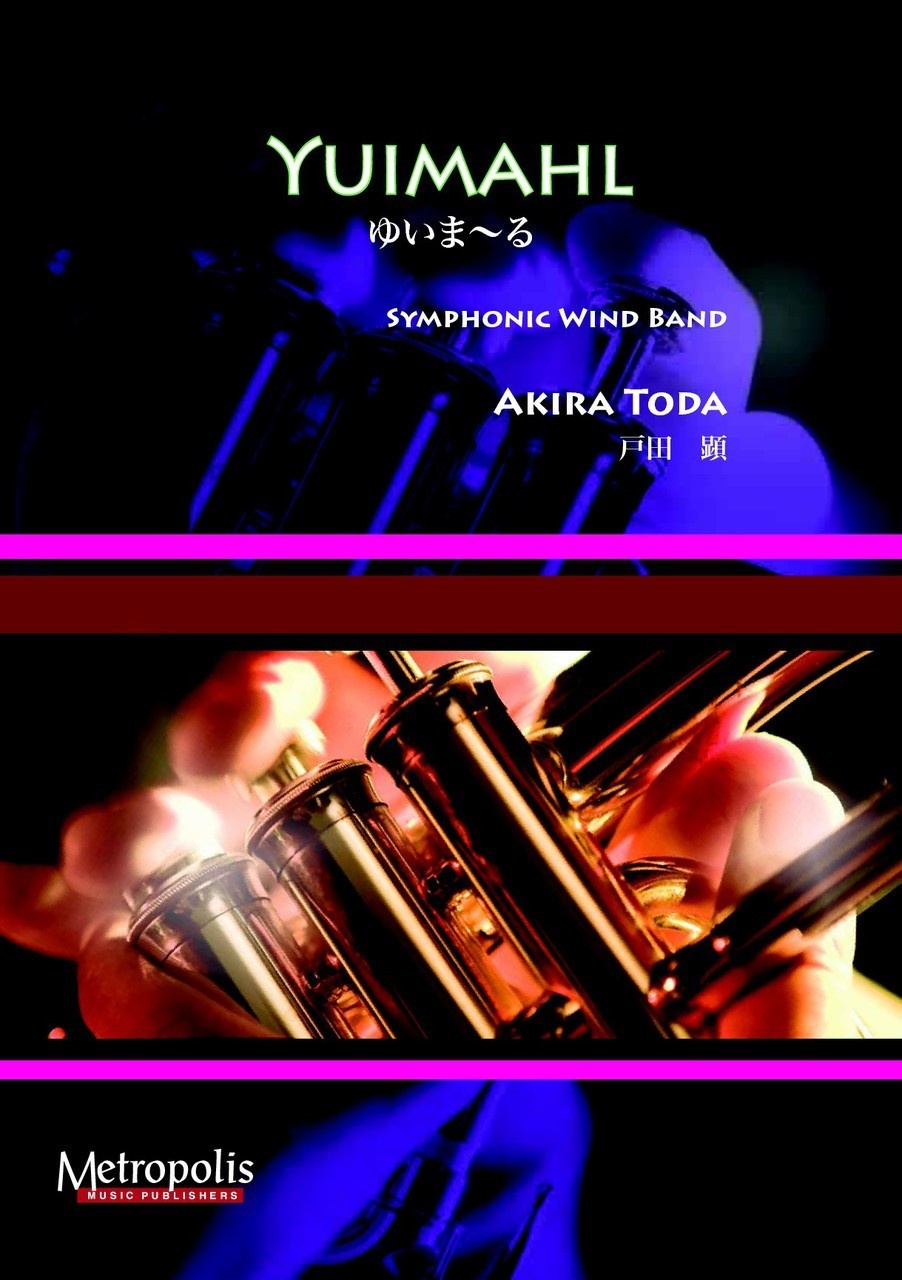
Toda - Yuimahl - WE6211EM
Brand: Metropolis Music Publishers
Category: Arts & Entertainment > Hobbies & Creative Arts > Musical Instruments > Brass Instruments